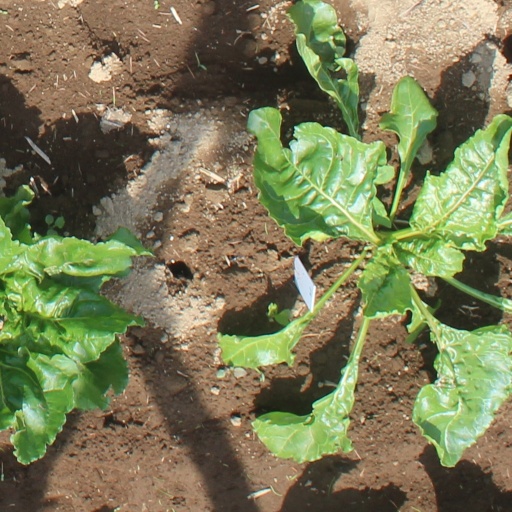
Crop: sugar beet